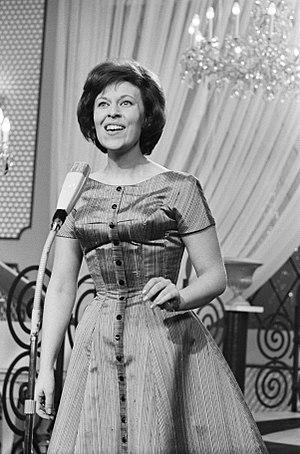
La Suède participe au Concours Eurovision de la chanson, depuis sa troisième édition, en 1958, et l’a remporté à six reprises : en 1974, 1984, 1991, 1999, 2012 et 2015.
Inger Berggren, née le 23 février 1934 à Stockholm et morte le 19 juillet 2019 dans la même ville, est une chanteuse et actrice suédoise.
La Suède a participé au Concours Eurovision de la chanson 1962, alors appelé le « Grand prix Eurovision de la chanson européenne 1962 », à Luxembourg-Ville, au grand-duché du Luxembourg. C'est la 5ᵉ participation de la Suède au Concours Eurovision de la chanson.